Amasya Province

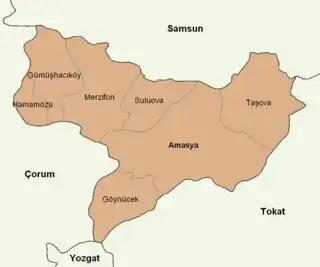

Amasya province is divided into 7 districts (capital district in bold):